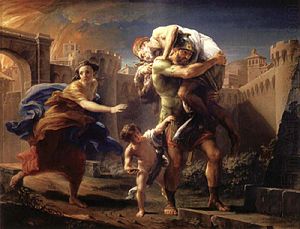
Roms grundlæggelse
Fra myternes verden: Æneas' og hans kone Creusas flugt fra Troja, som Pompeo Batoni tænkte sig det.
Roms grundlæggelse og byens allertidligste historie er i dag kun sparsomt kendt fra andet end mytologisk stof fra senere perioder. De ældste arkæologiske fund i området stammer fra det 10. århundrede f.Kr. Byen er formentlig vokset op som resultat af et stammeforbund mellem de latinske befolkningsgrupper, der beboede Tiberdalen og Latium. Ifølge Livius blev Rom først grundlagt den 21. april 753 f.Kr. af Roms første konge Romulus, men disse beretninger regnes for at være langt senere legendariske fortællinger. De ældste huse fundet på Palatinerhøjen stammer fra omkr. 900 f.Kr. og blev erstattet af nye og større i det 8. årh. f.Kr. Myten om Romulus bliver hverken modsagt eller bekræftet af de arkæologiske fund.